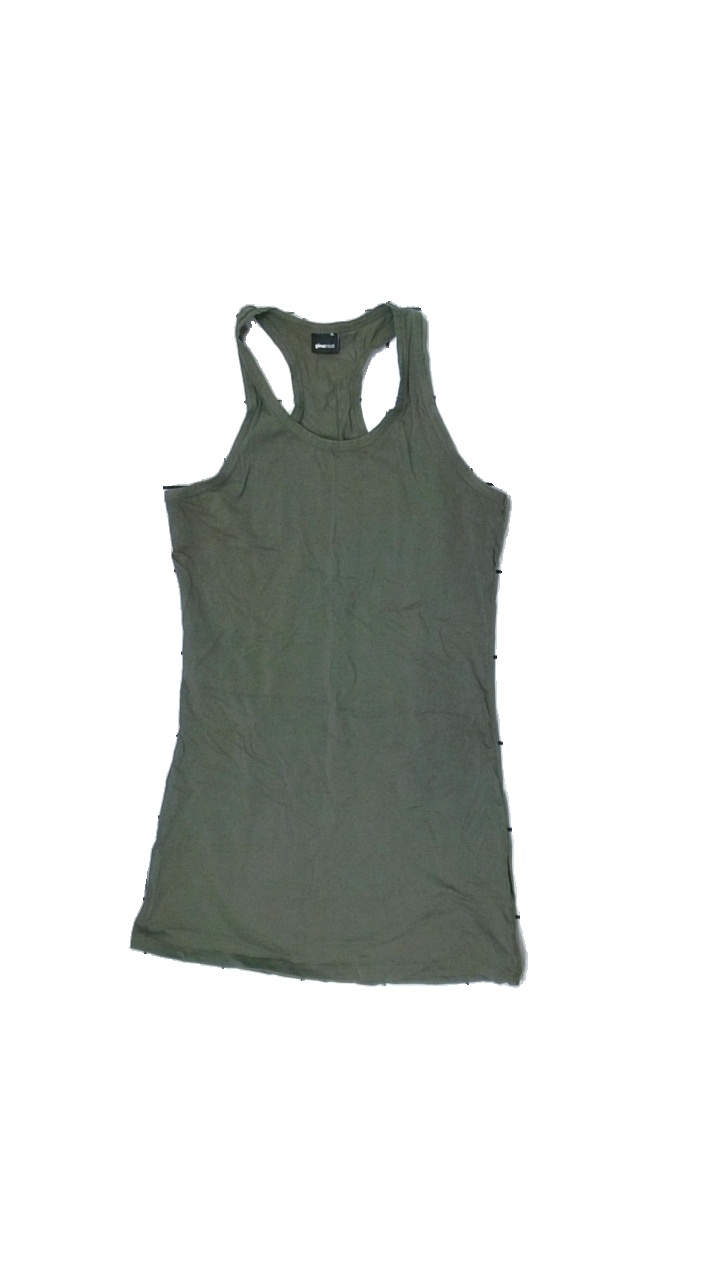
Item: Top (Ladies)
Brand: Gina Tricot
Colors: Green
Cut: Regular
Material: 100% cotton
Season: All
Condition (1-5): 4
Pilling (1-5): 5
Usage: Reuse
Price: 100-150